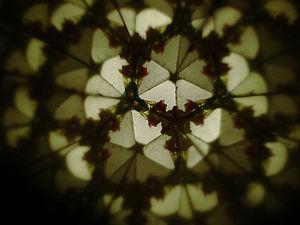
L'archétype est un concept appartenant à la psychologie analytique élaborée par le psychiatre suisse Carl Gustav Jung qui le définit par la tendance humaine à utiliser une même « forme de représentation donnée a priori » renfermant un thème universel structurant la psyché, commun à toutes les cultures mais figuré sous des formes symboliques diverses.
La théorie de l'ordre implicite est une conception spéculative relevant de la physique théorique et de la métaphysique, d'abord soutenue par le physicien américain David Bohm, puis reprise par différents chercheurs et auteurs tels que Basil Hiley, Karl Pribram, Paavo Pylkkänen ou, dans un cadre plus mystique, Michael Talbot et David Peat. D'après cette théorie, une réalité plus profonde sous-tend l’univers, et le monde que l’on perçoit avec nos sens n’est qu’une illusion, une sorte de fantôme ou de projection de cette cohérence cachée. La notion d’ordre implicite met l’accent sur la primauté de la structure et du processus par rapport aux objets individuels. Ces derniers sont interprétés comme de simples approximations d’un système dynamique sous-jacent. Les particules élémentaires et l'ensemble des objets n’auraient ainsi qu’un degré d’individualité limité.